Old Quebec

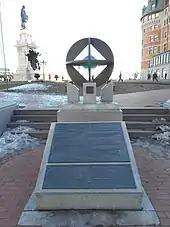
A UNESCO World Heritage Site monument in Old Quebec. The organization designated the area a World Heritage site in 1985.

Places such as the Louise Basin, Brown Basin, La Pointe-à-Carcy, the Gare du Palais and the Marche du Vieux-Port can be seen from the Port of Quebec.